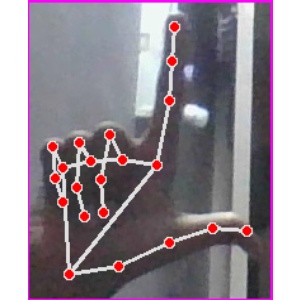
अक्षर: ल